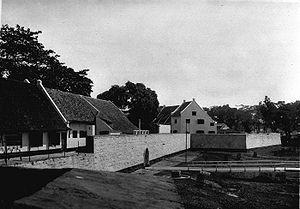
Gowa est un État princier d'Indonésie. Il fut le plus puissant des États de l'est de l'archipel. Sa capitale était située au sud de l'actuelle Makassar, capitale de la province de Sulawesi du Sud.
Makassar ou Macassar est une ville d'Indonésie et la capitale de la province de Sulawesi du Sud. Située dans le sud de l'île de Sulawesi, elle a le statut de kota.